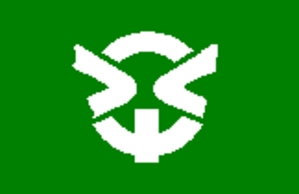
Le village de Hiraya est un village du district de Shimoina, dans la préfecture de Nagano au Japon.